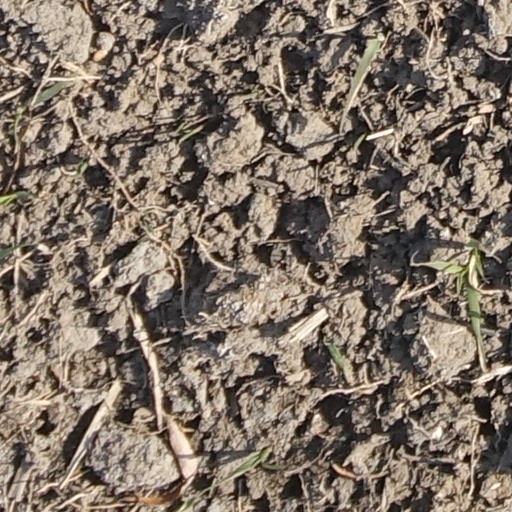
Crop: wheat